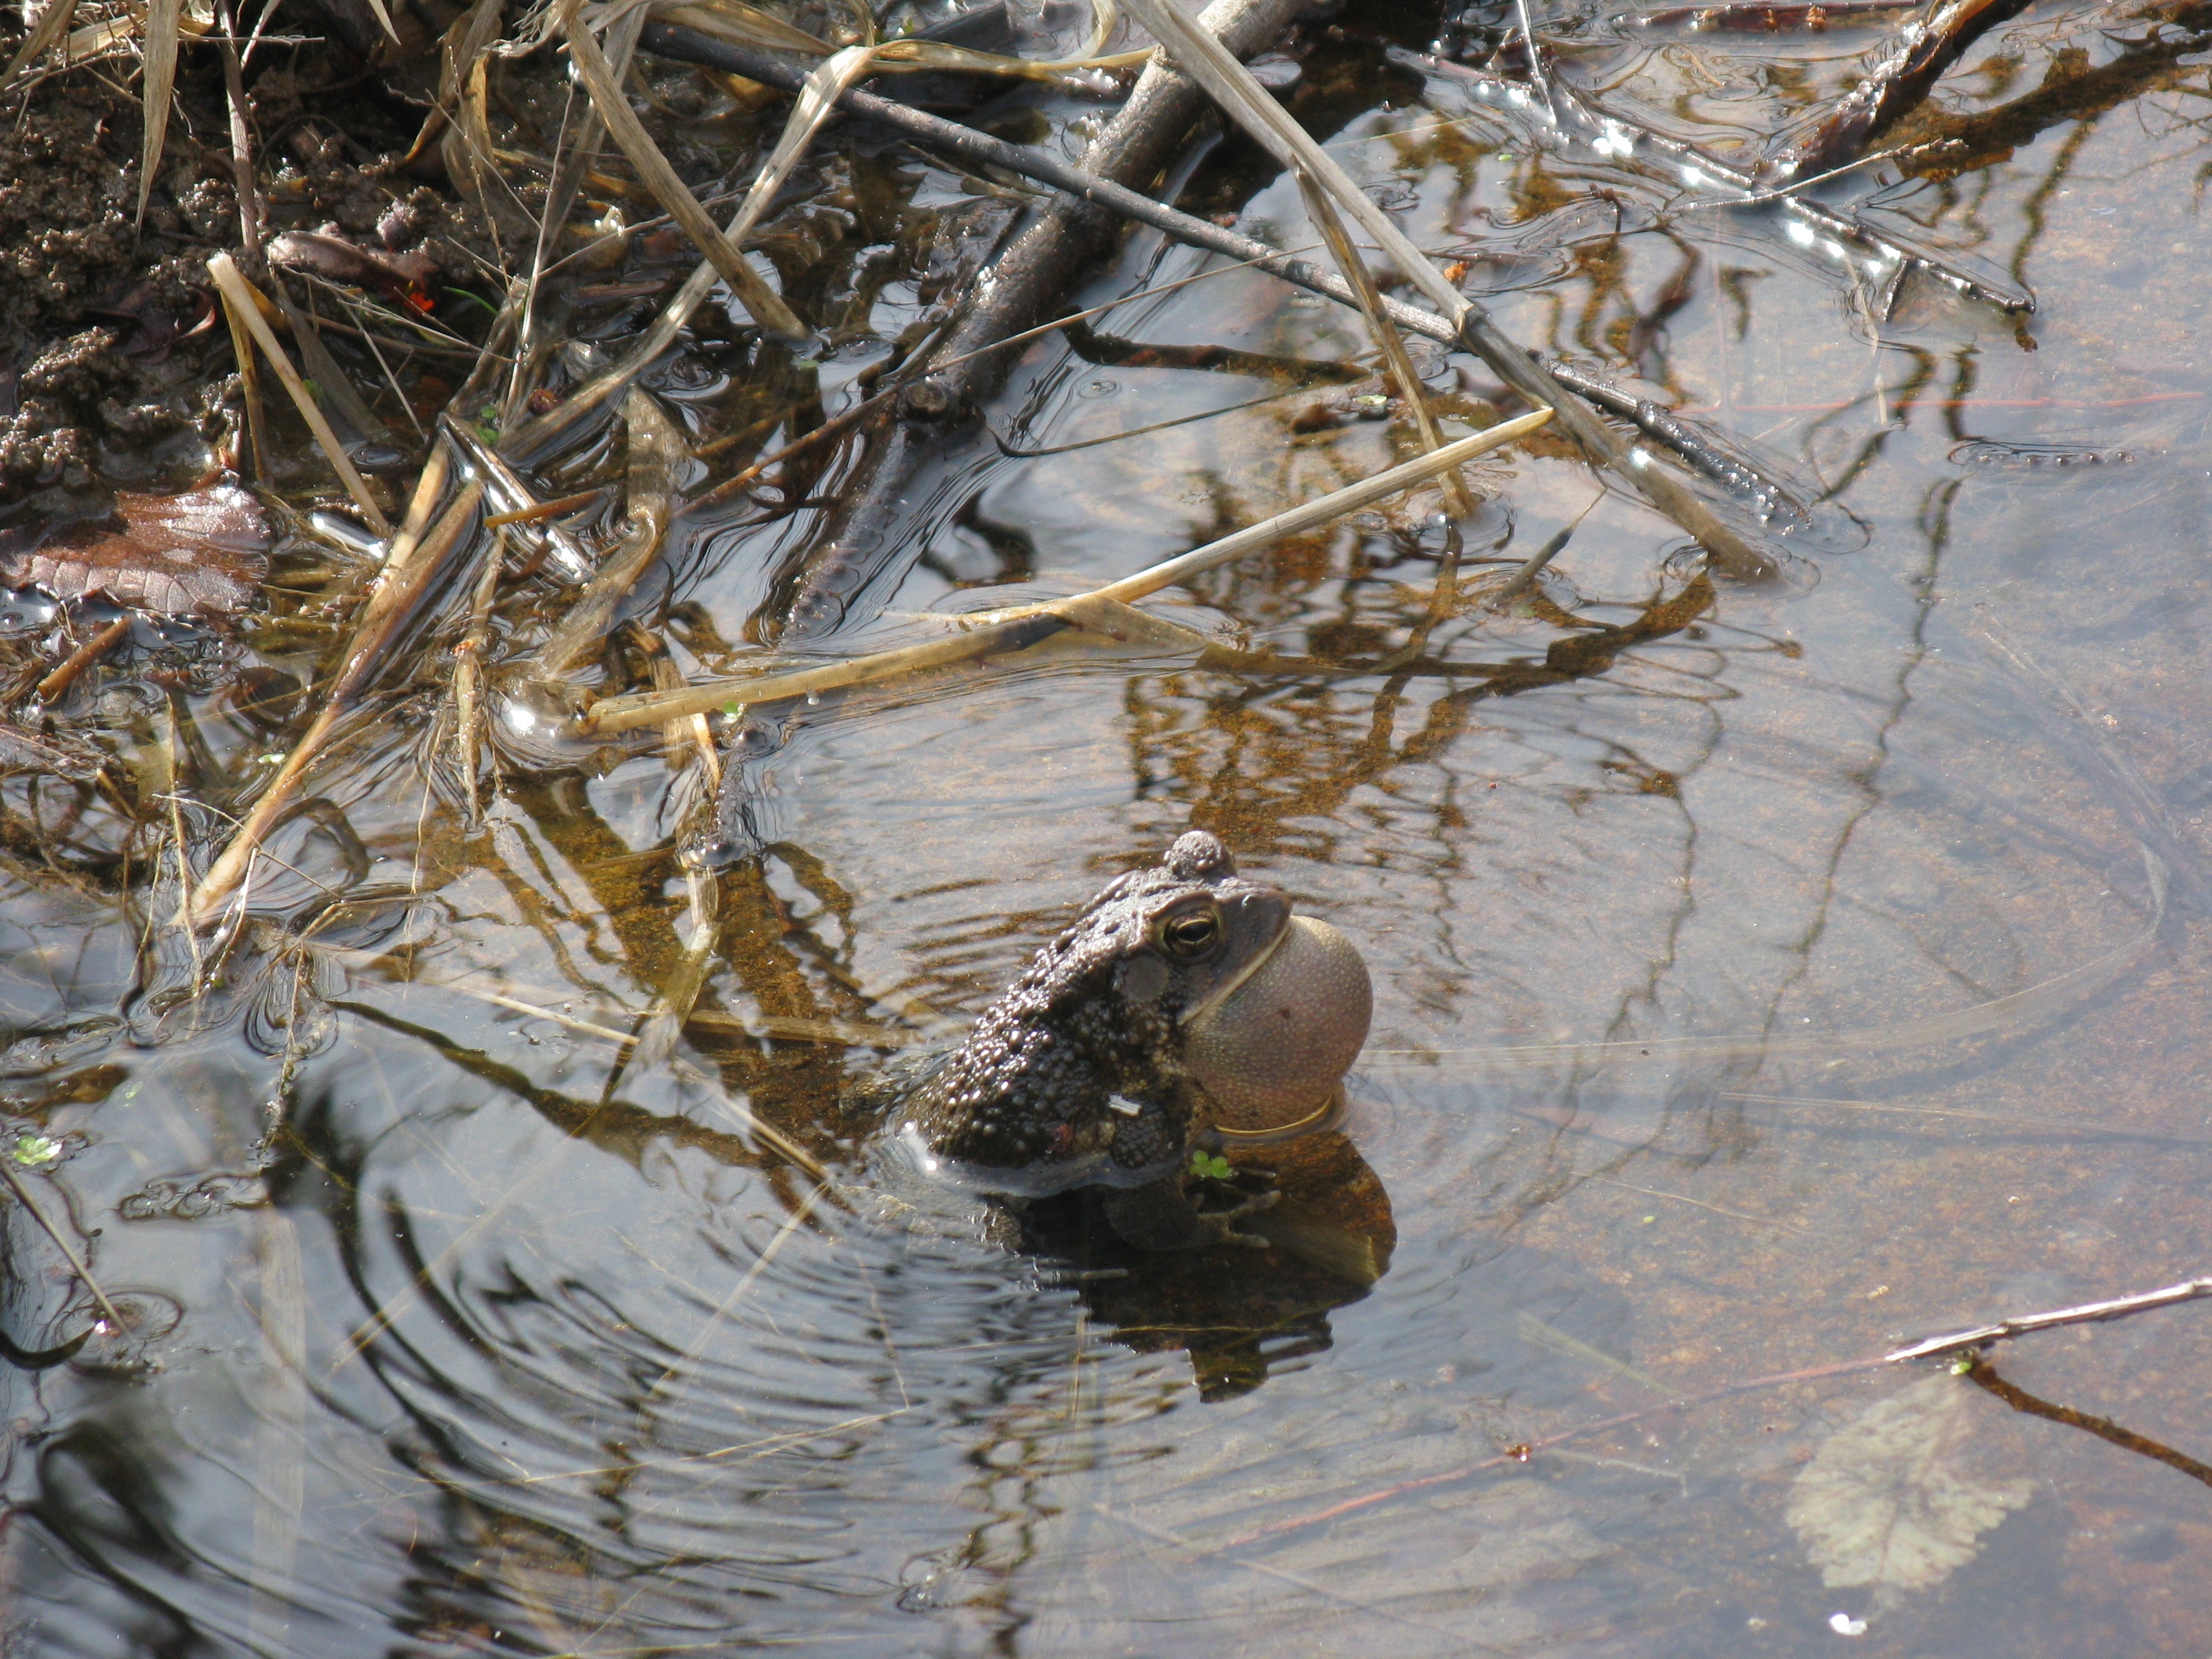
water, nature, lake, animal, pond, wildlife, green, aquatic, frog, toad, reptile, amphibian, fauna, vertebrate